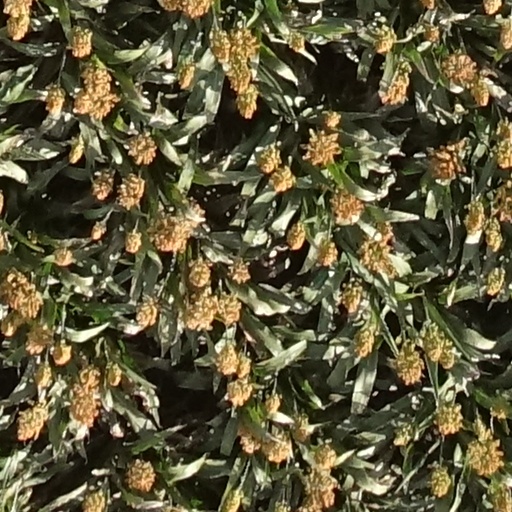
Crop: sorghum